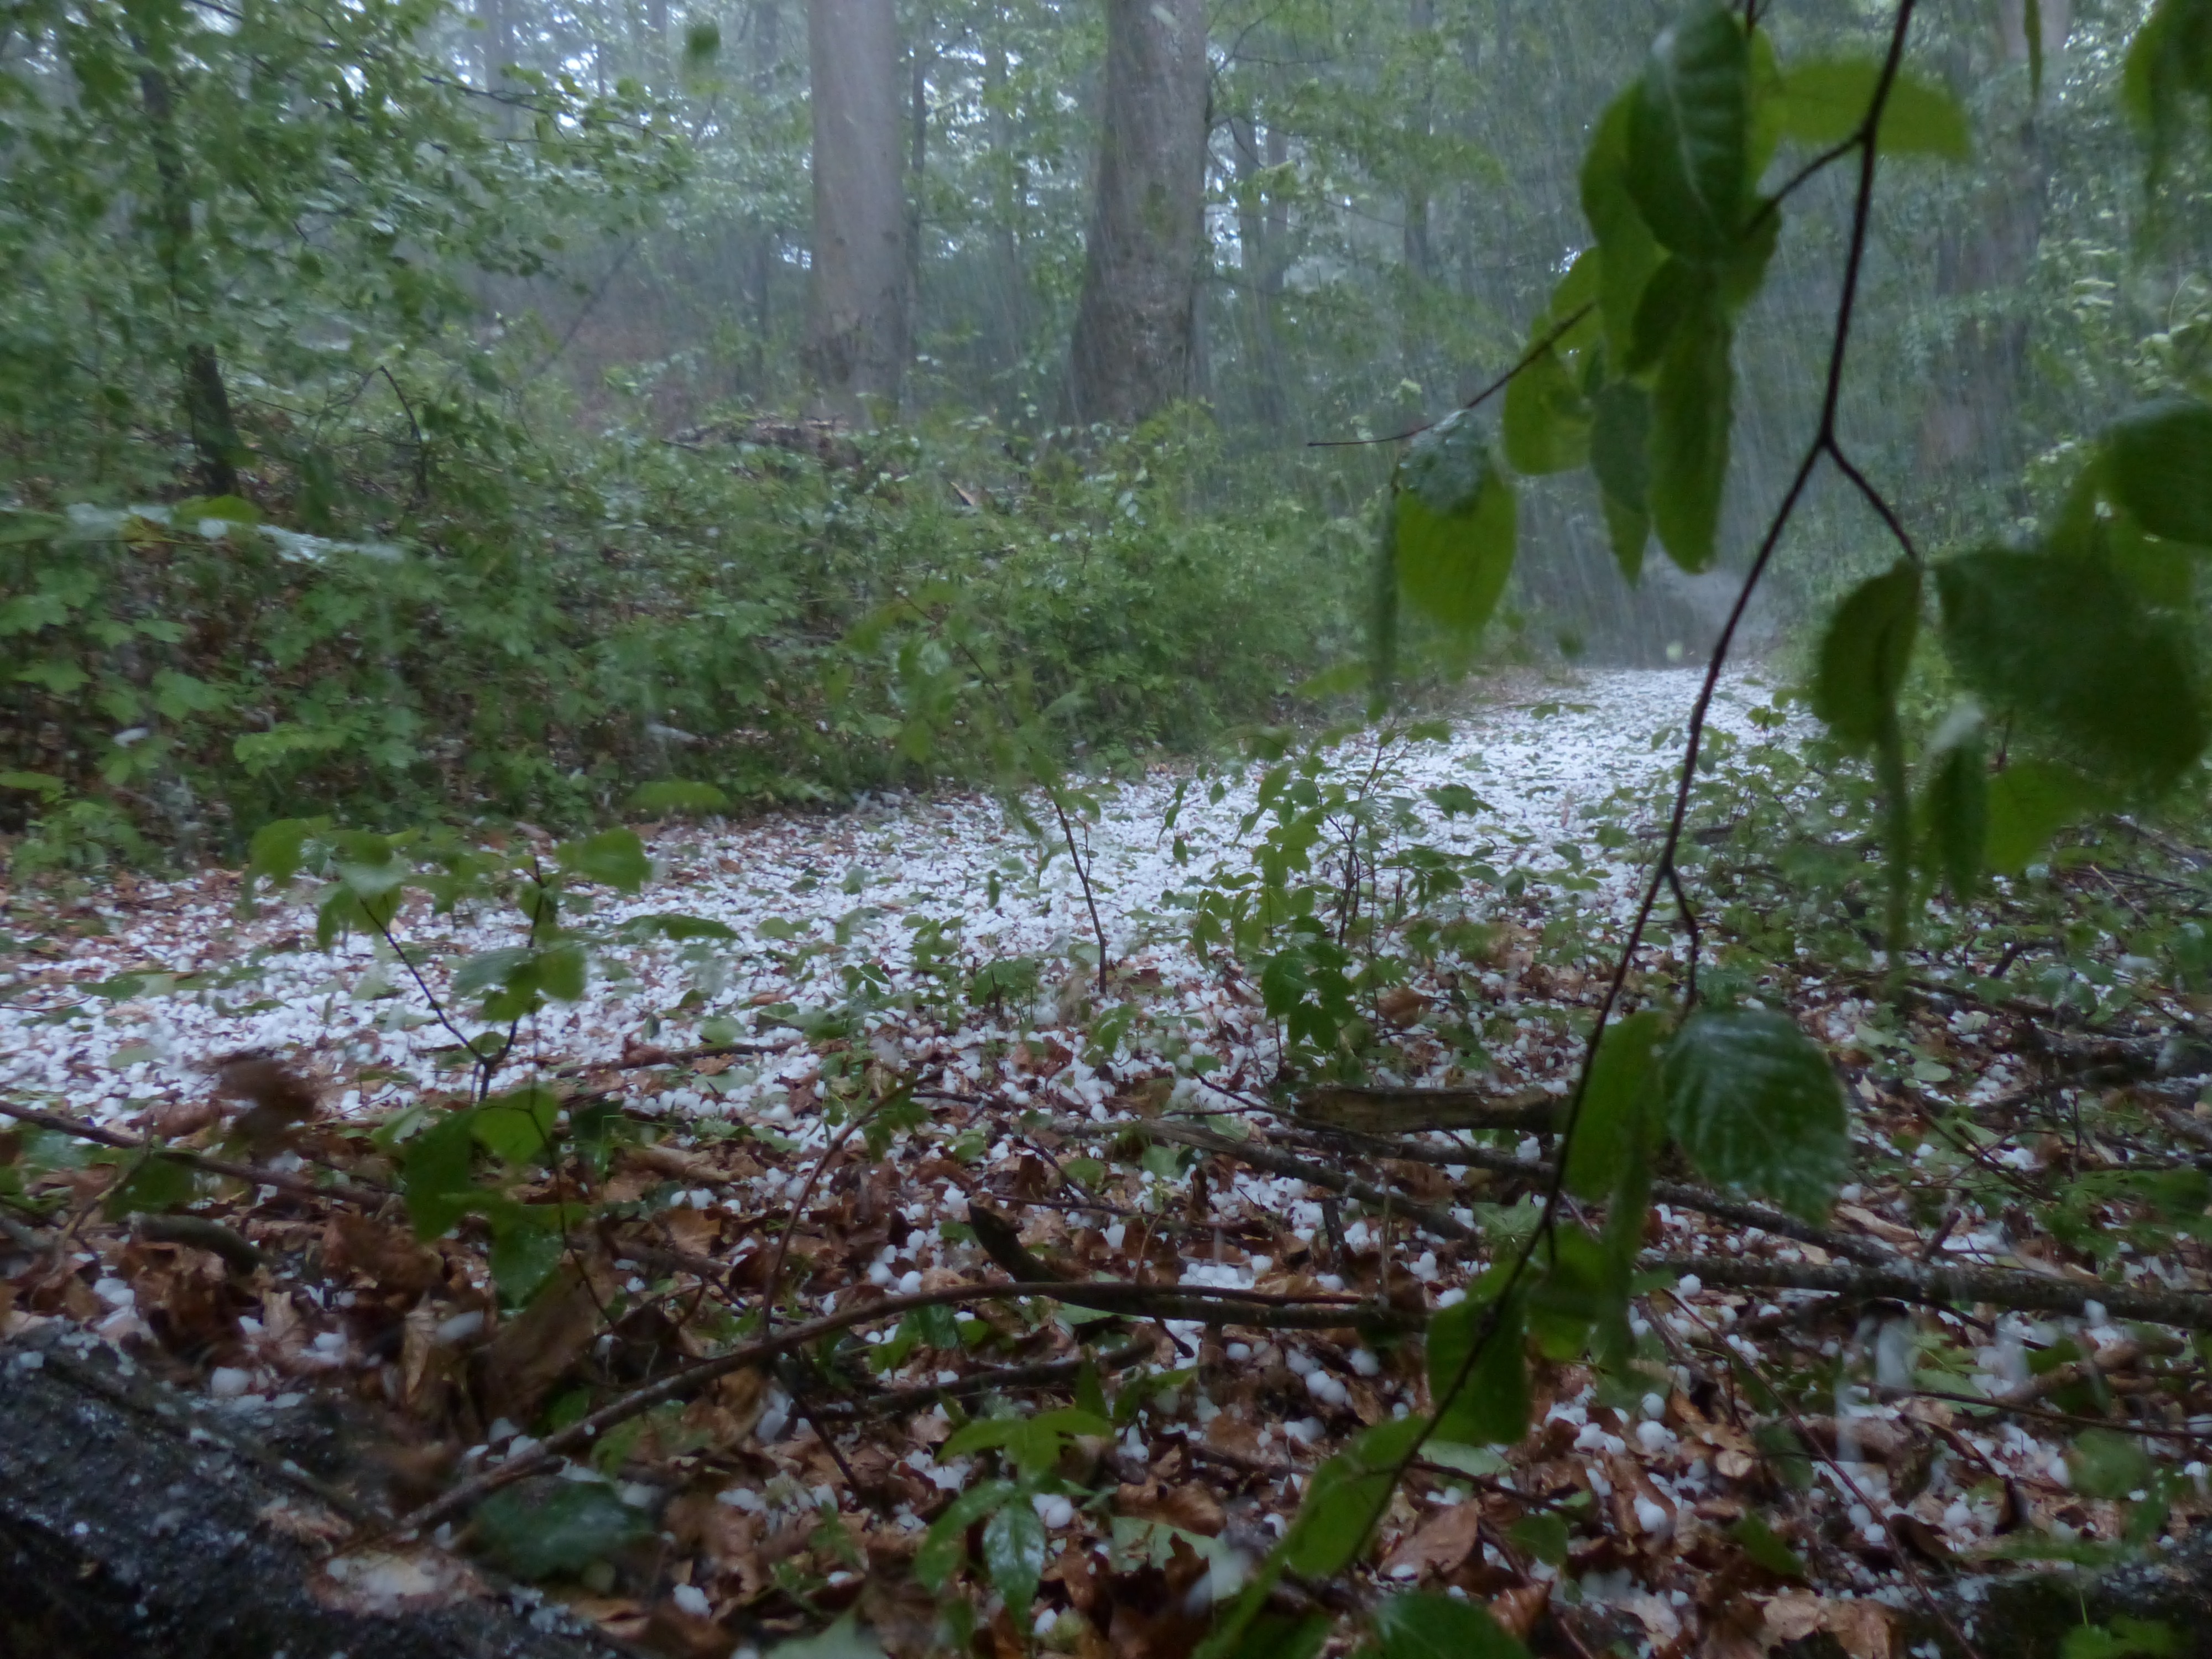
tree, forest, wilderness, trail, leaf, flower, stream, green, jungle, storm, flora, trees, vegetation, rainforest, deciduous, wetland, thunderstorm, woodland, protection, habitat, hail, ecosystem, precipitate, hailstones, natural environment, ice lumps